Kurdish women

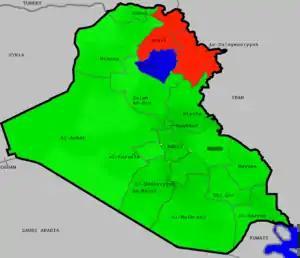
Prevalence of female genital mutilation in Iraq for women aged 15–49 using UNICEF "Female Genital Mutilation/Cutting, 2013. There is a more recent 2016 survey available. Green = Less than 3%, Blue = 15-25%, Red = Above 50%. The highest prevalence rates of FGM are in Kirkuk (20%), Sulaymaniyah (54%) and Erbil (58%).

Female genital mutilation is observed among some Sorani speaking Kurds, including Erbil and Sulaymaniyah. A 2011 Kurdish law criminalized FGM practice in Iraqi Kurdistan and law was accepted four years later. MICS reported in 2011 that in Iraq, FGM was found mostly among the Kurdish areas in Erbil, Sulaymaniyah and Kirkuk, giving the country a national prevalence of eight percent. However, other Kurdish areas like Dohuk and some parts of Ninewa were almost free from FGM. In 2014, a survey of 827 households conducted in Erbil and Sulaimaniyah assessed a 58.5% prevalence of FGM in both cities. According to the same survey, FGM has declined in recent years. In 2016, the studies showed that there is a trend of general decline of FGM among those who practiced it before. Kurdish human rights organizations have reported several times that FGM is not a part of Kurdish culture and authorities are not doing enough to stop it completely. A 2016 study with 5000 women found that whilst 66 to 99% of women aged 25 or above had been mutilated, the mutilation rate between the ages of 6 and 10 was dramatically lower: 11% in Suleymaniyah and 48% in Raniya, where FGM is the most prevalent and had had rates approaching 100% before the start of the campaign.